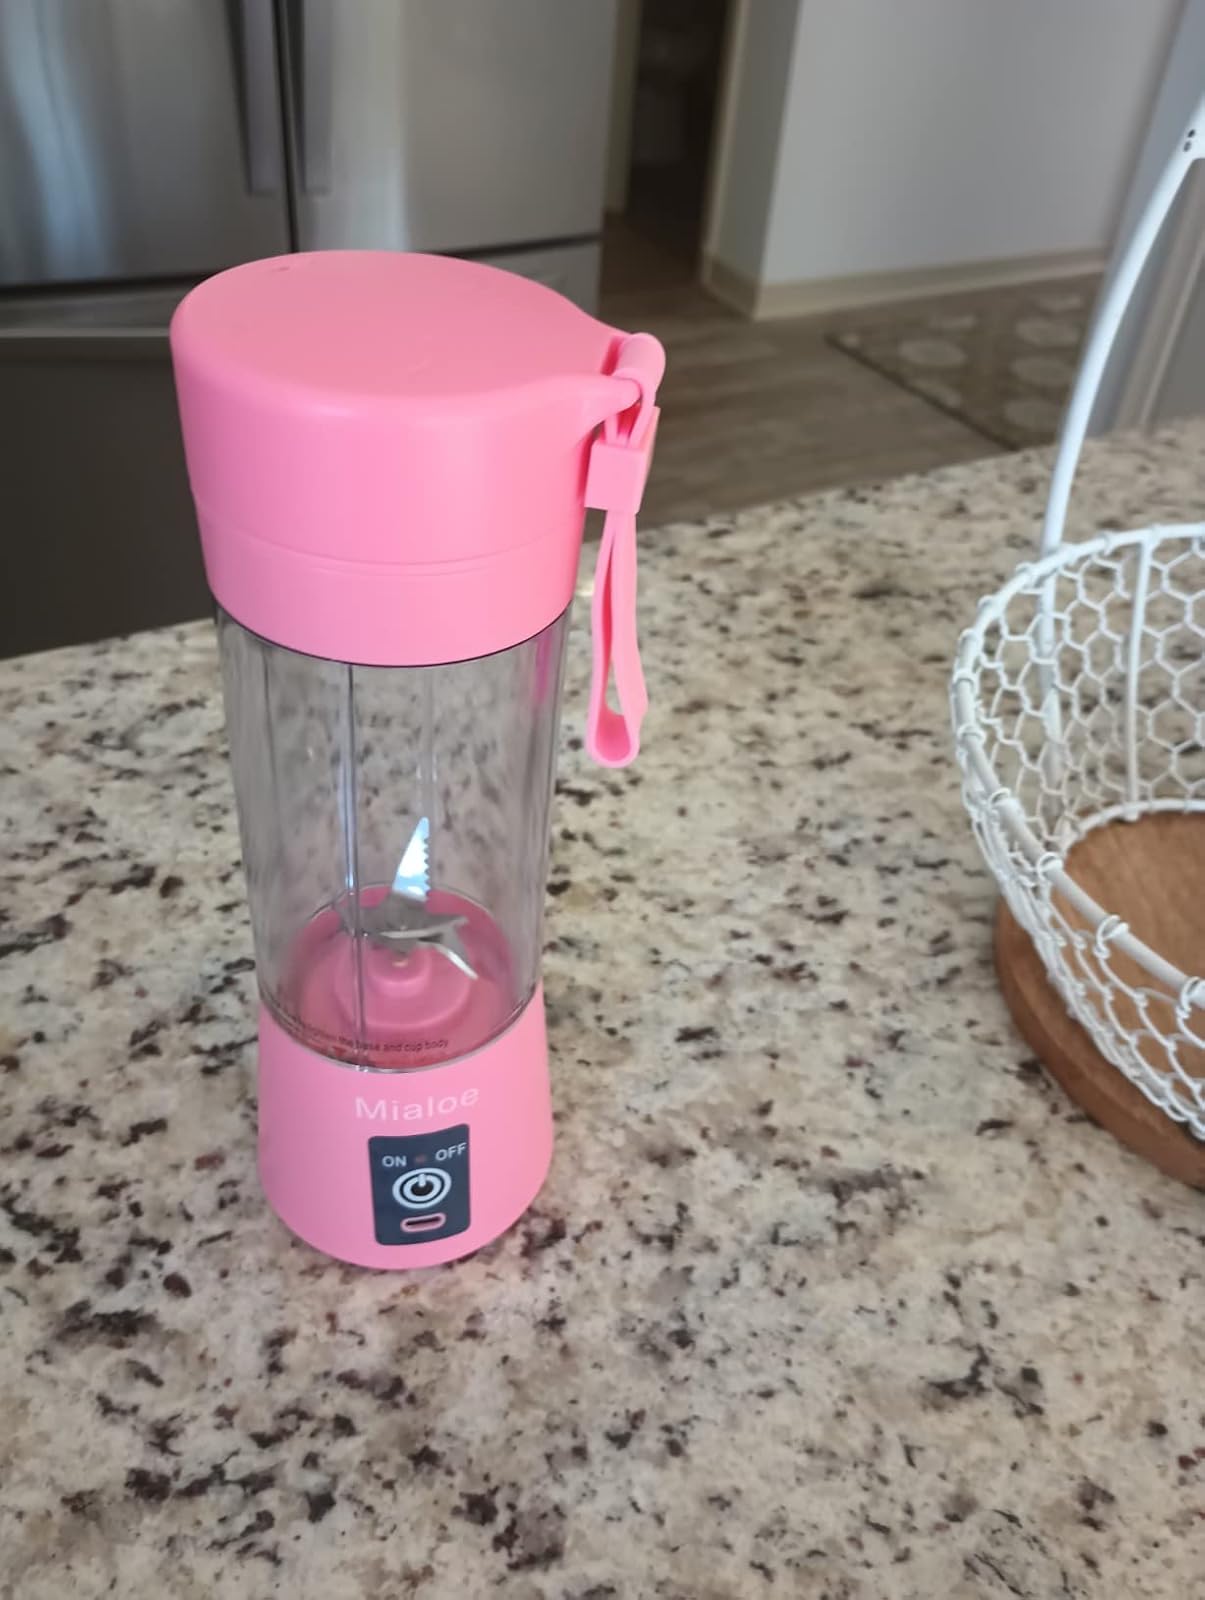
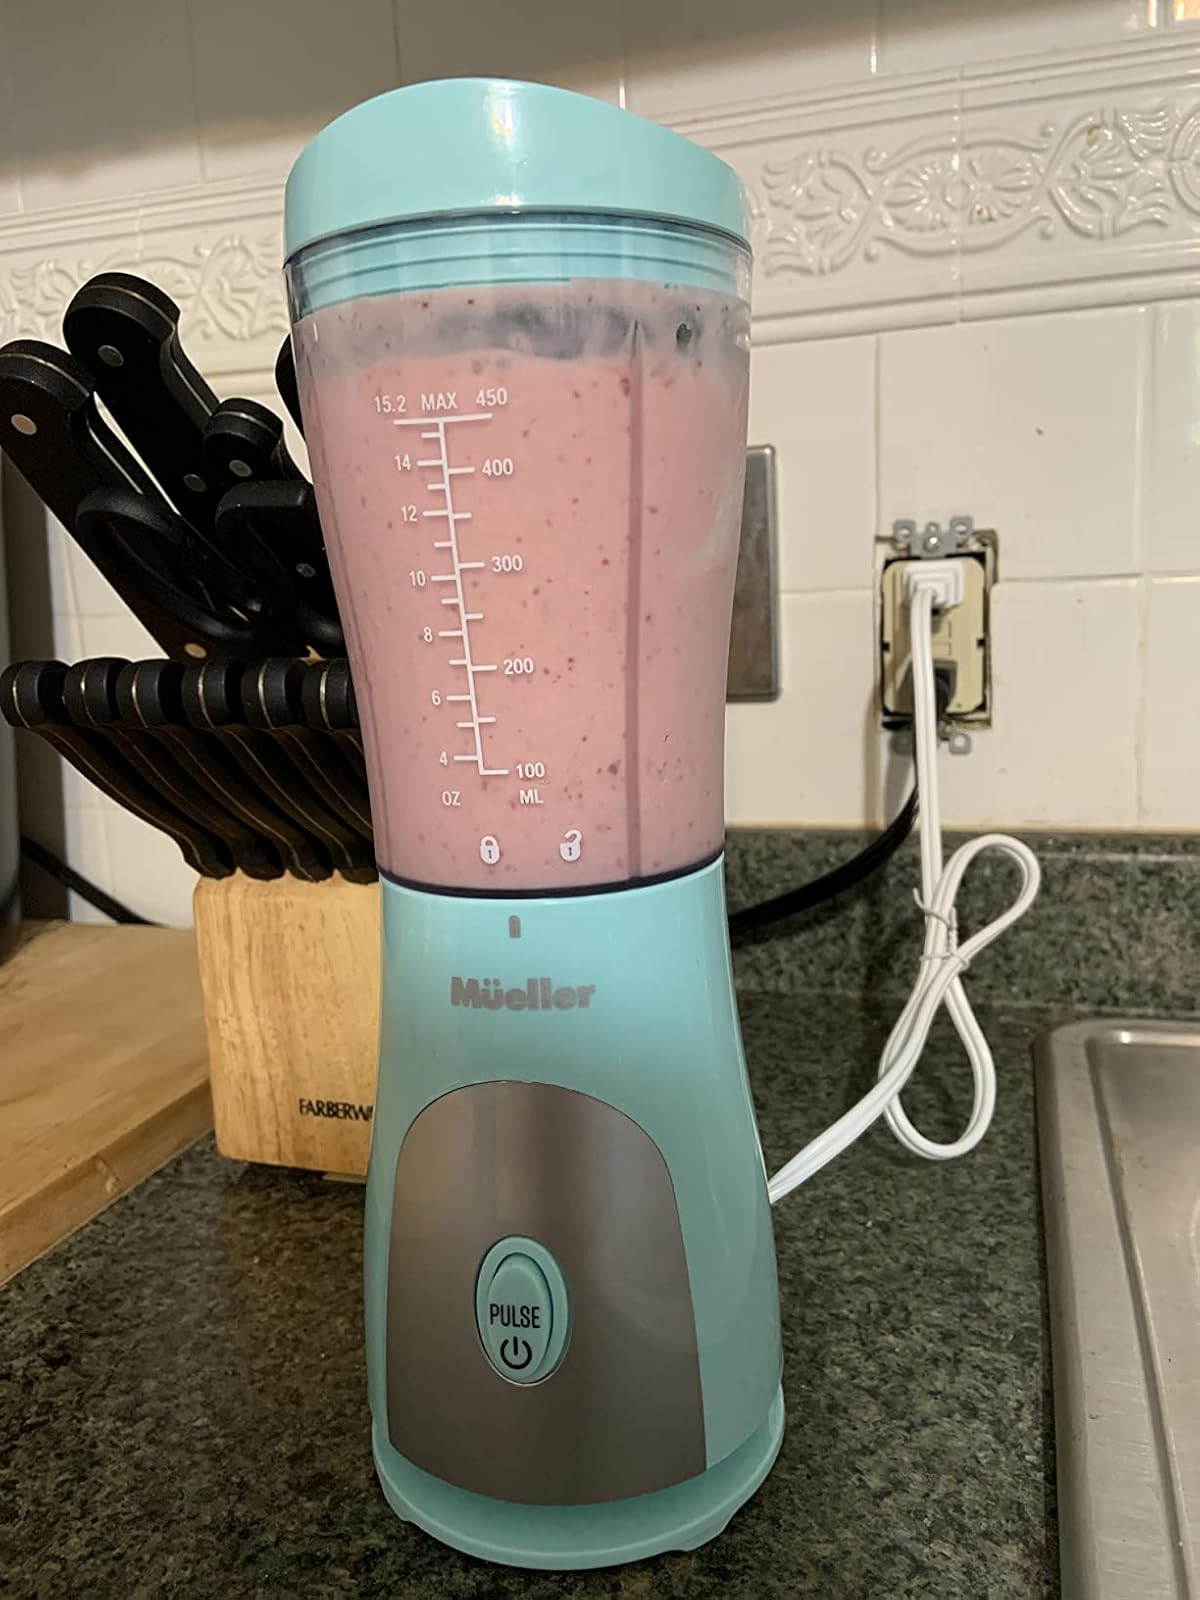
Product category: items_blender
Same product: no